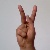
The image shows a hand gesture representing the letter 'K' in Indian Sign Language.